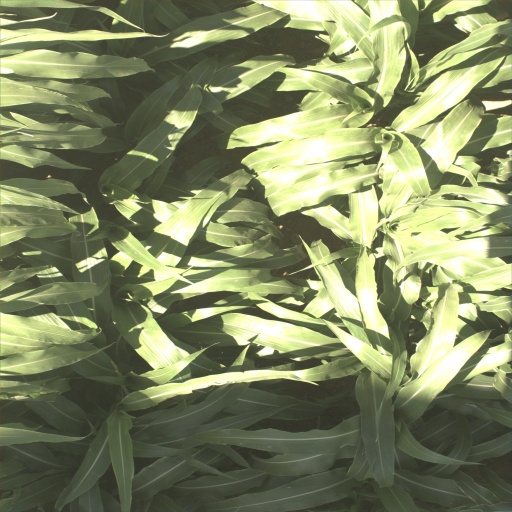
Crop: sorghum